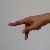
The image shows a hand gesture representing the letter 'P' in Indian Sign Language.